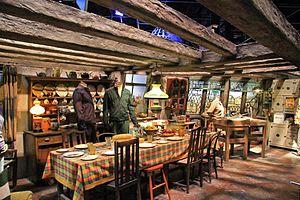
Harry Potter et la Chambre des secrets est le deuxième roman de la série littéraire centrée sur le personnage de Harry Potter créé par J. K. Rowling. Il a été publié le 2 juillet 1998 par Bloomsbury et le 23 mars 1999 en France.